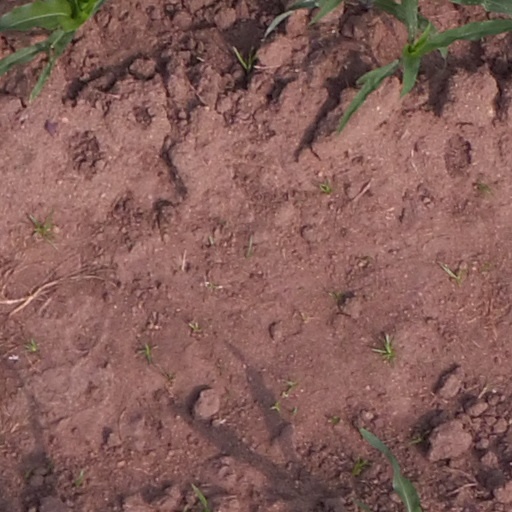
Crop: maize; corn